Edward II of England

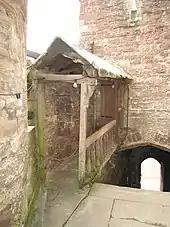
Covered walkway leading to a cell within Berkeley Castle, by tradition associated with Edward's imprisonment

During August and September 1326, Edward mobilised his defences along the coasts of England to protect against the possibility of an invasion either by France or by Roger Mortimer. Fleets were gathered at the ports of Portsmouth in the south and Orwell on the east coast, and a raiding force of 1,600 men was sent across the English Channel into Normandy as a diversionary attack. Edward issued a nationalistic appeal for his subjects to defend the kingdom, but with little impact. The regime's hold on power at the local level was fragile, the Despensers were widely disliked, and many of those Edward entrusted with the defence of the kingdom proved incompetent or promptly turned against the regime. Some 2,000 men were ordered to gather at Orwell to repel any invasion, but only 55 appear to have actually arrived.